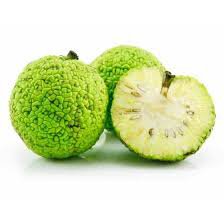
Label: Orange